Scrap the Japs

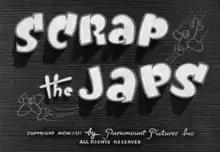

Scrap the Japs is a 1942 American anti-Japanese cartoon with the popular character Popeye as protagonist. It follows his adventures after being sent for punishment on a ship and running into Japanese sailors.